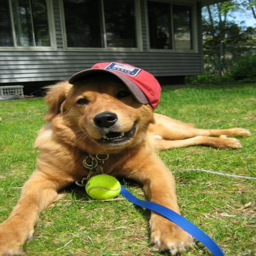
this is film character , a rescue and a therapy dog .